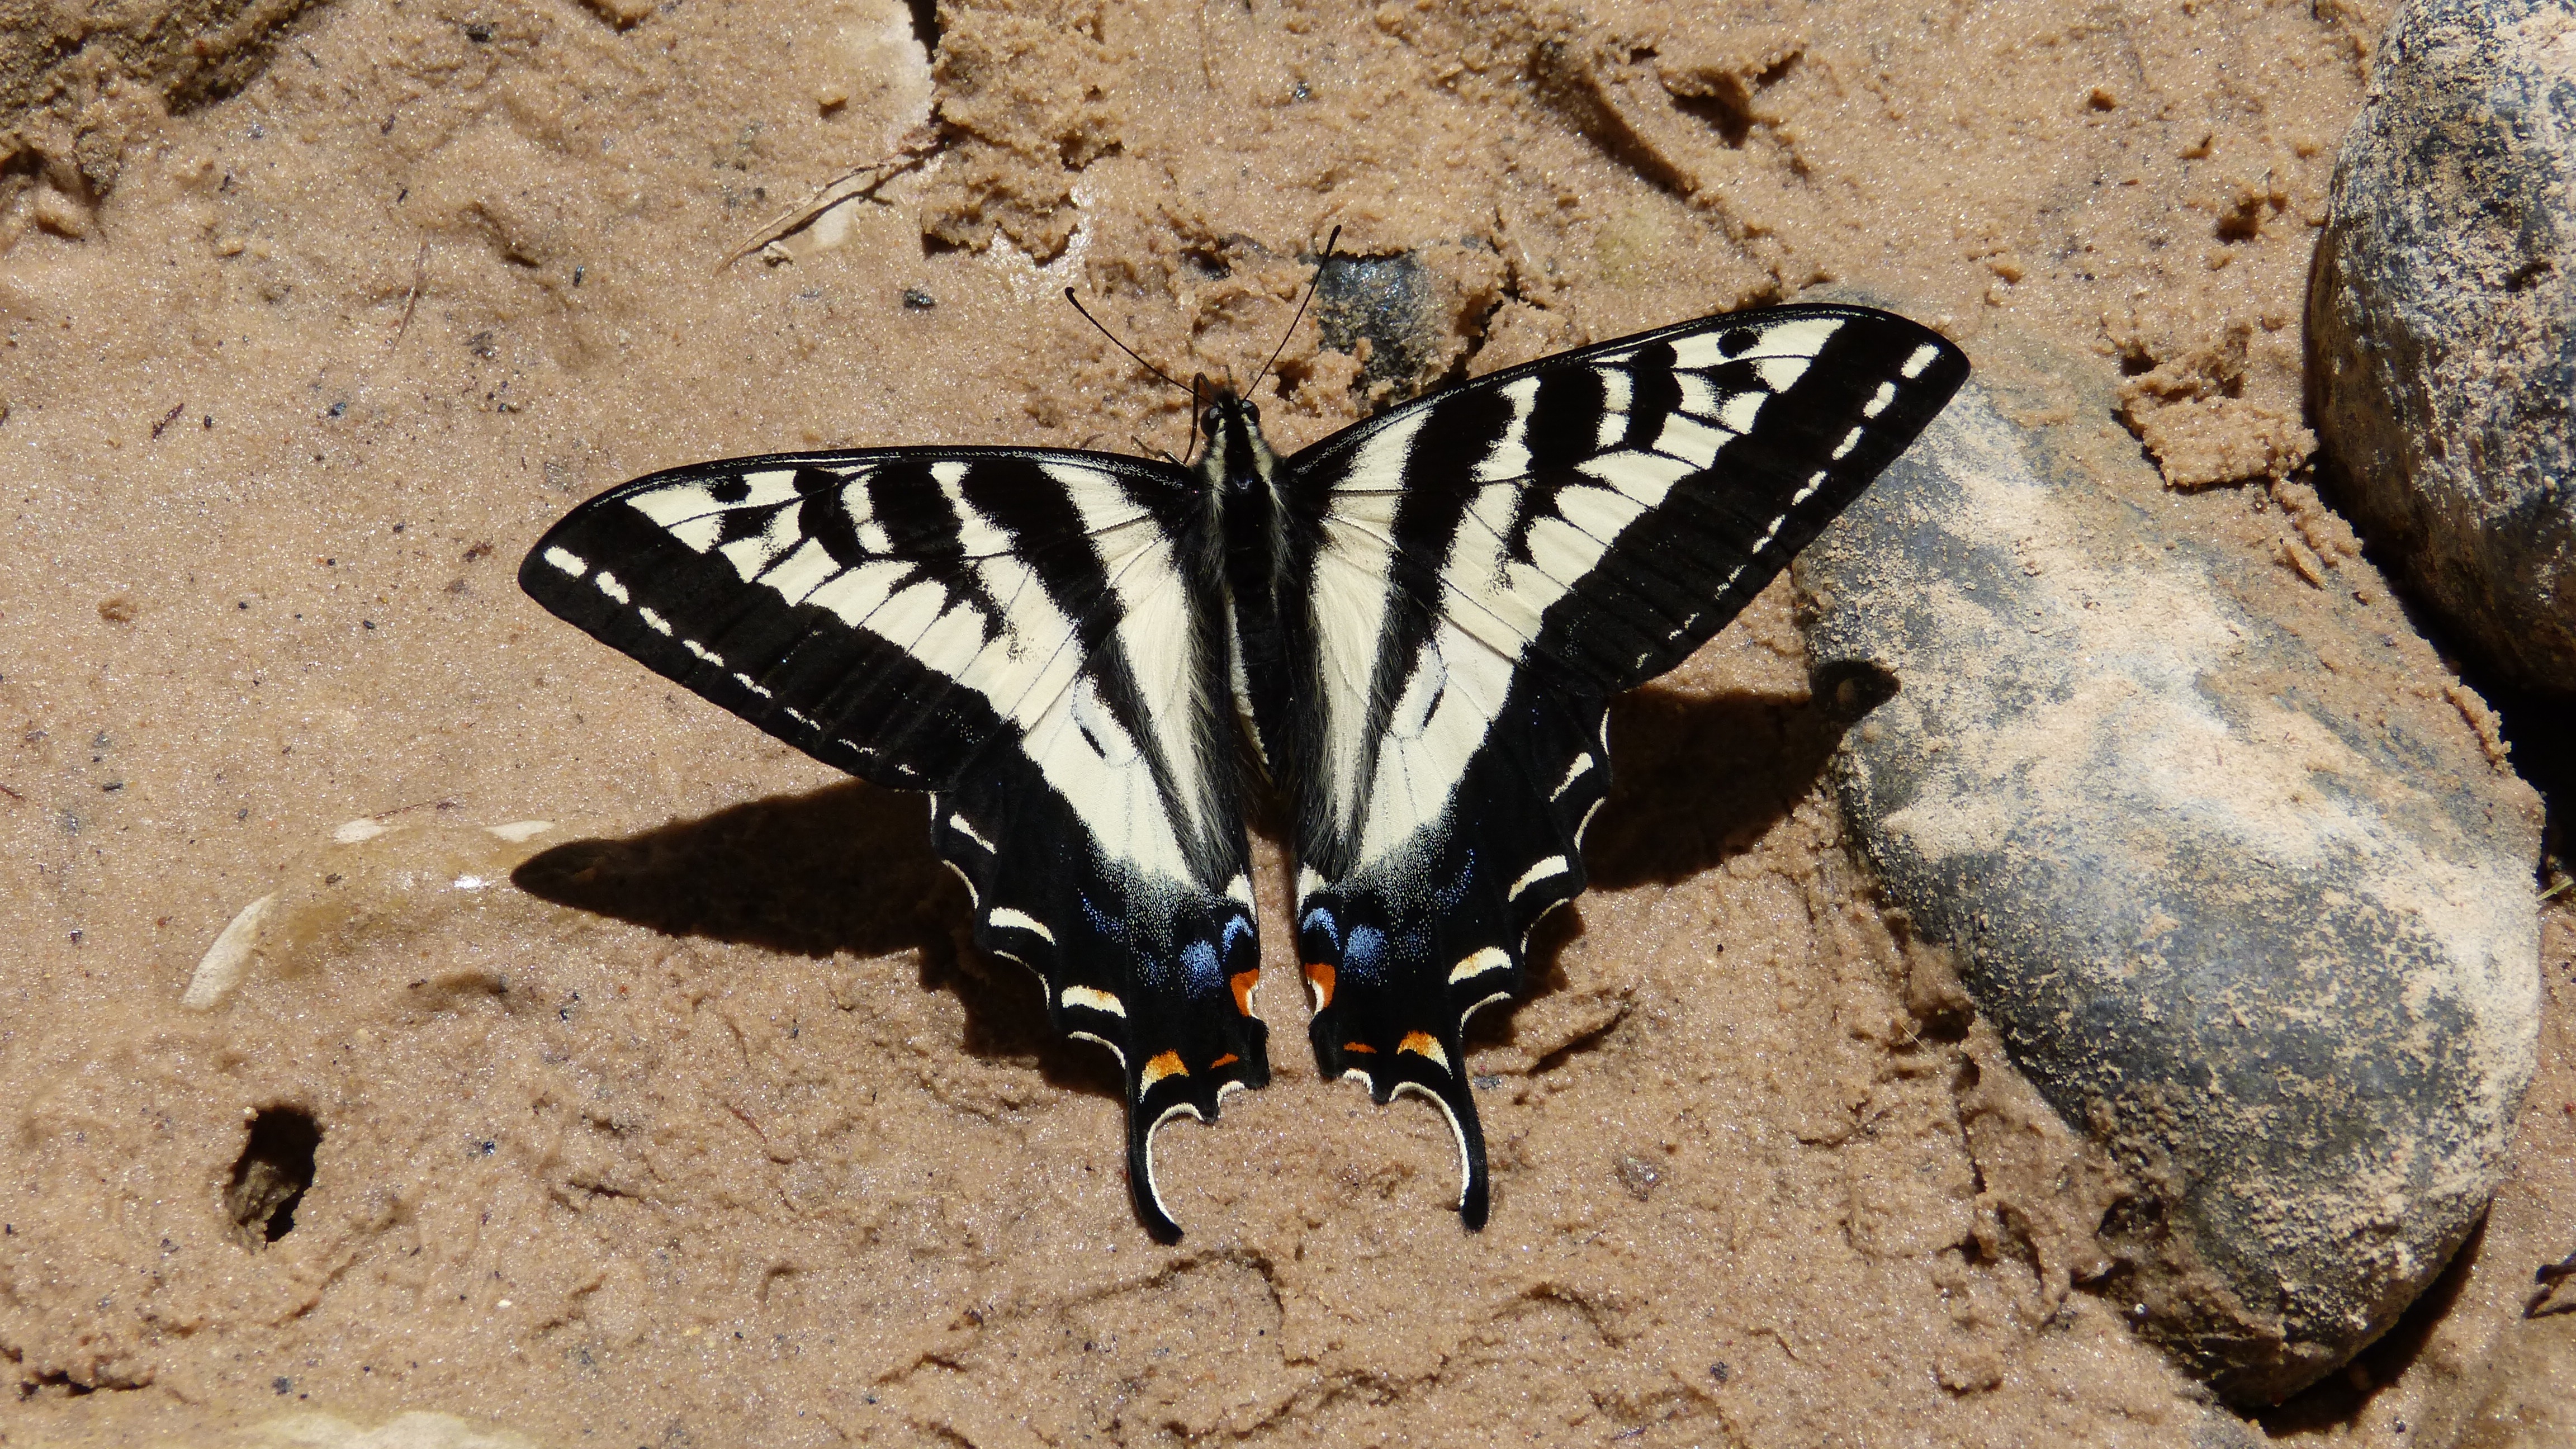
nature, wing, fly, wildlife, insect, butterfly, fauna, invertebrate, macro photography, arthropod, pollinator, moths and butterflies